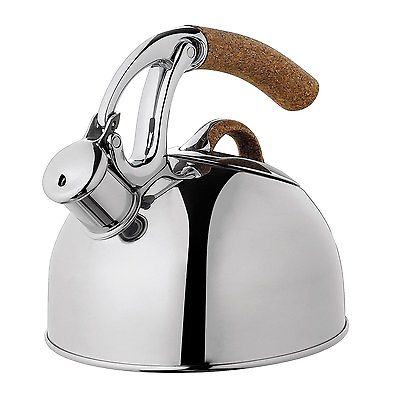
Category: kettle